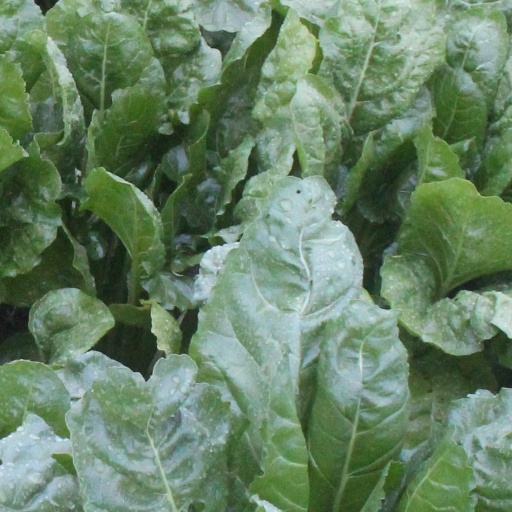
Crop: sugar beet